Transport in Cameroon

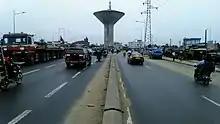
Rues et pistes de Douala 04

Prices of petrol rose steadily in 2007 and 2008, leading to a transport union strike in Douala on 25 February 2008. The strike quickly escalated into violent protests and spread to other major cities. The uprising finally subsided on 29 February.